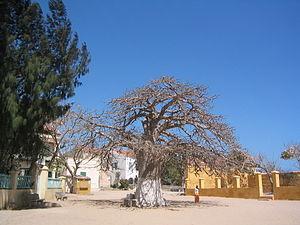
Baobab sur l'île de Gorée au Sénégal. Português: Baobá na Ilha de Gorée, Senegal.
En Afrique francophone, l’arbre à palabres est un lieu traditionnel de rassemblement, à l'ombre duquel on s'exprime sur la vie en société, les problèmes du village, la politique.